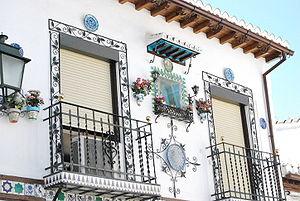
L'Albaicín ou Albayzín est un quartier bâti sur une colline de Grenade en Espagne, qui hébergeait le noyau primitif de la cité antique d’Elvira. Son aspect fait de maisons blanches et de rues étroites, peu propices à la circulation automobile, a peu changé depuis les temps mauresques.